Esteban Serrador

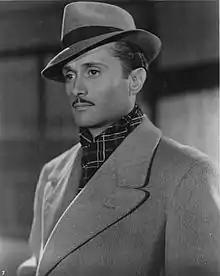
Serrador in 1940

Esteban Serrador (1903–1978) was a Chilean actor. He was mainly involved in film production in Argentina. He starred in the 1950 film "Arroz con leche" under director Carlos Schlieper.